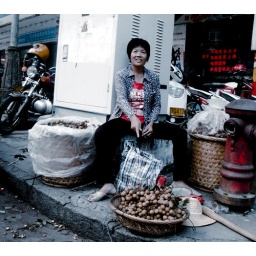
A street vendor in the Xiangqiao district, with a basket of &amp;quot;fresh&amp;quot; lychee, sits in the cool of the evening